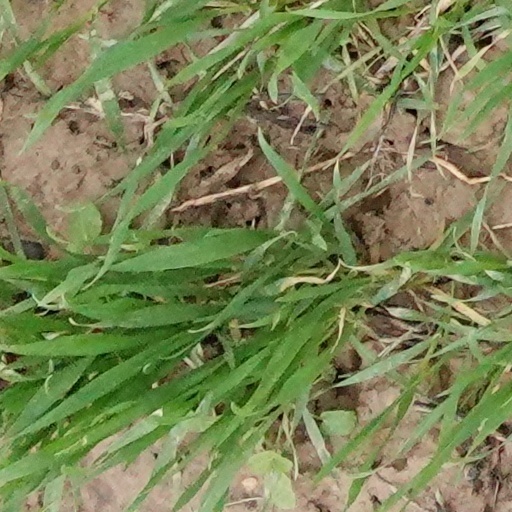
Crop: wheat